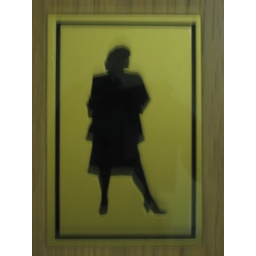
The woman sign on the bathroom in adam's office.